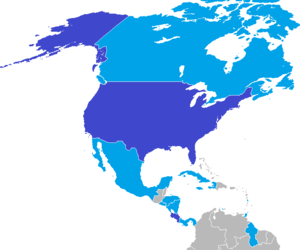
Carte des pays qualifiés pour la Gold Cup 2019.